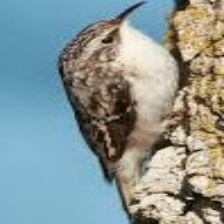
Species: BROWN CREPPER
Scientific name: CERTHIA AMERICANA